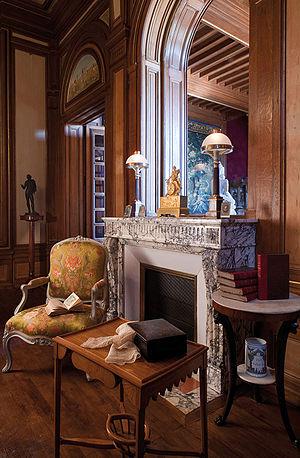
Vue du salon, rez-de-chaussée (en cours d’aménagement)
La Maison Mantin est une demeure de la fin du XIXᵉ siècle située dans la ville de Moulins, dans l'Allier.